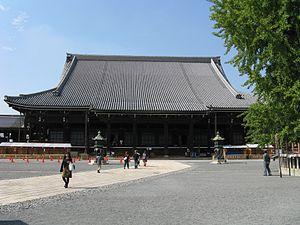
Le Nishi-Hongan-ji ou « temple du vœu originel de l'ouest », est l'un des temples de l'école Jōdo shinshū à Kyōto.